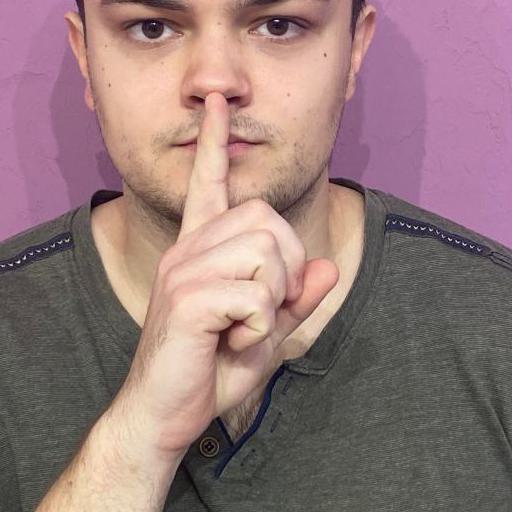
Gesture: mute